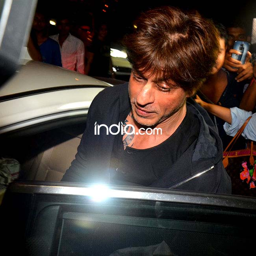
actor clicked sitting in car outside a recording studio